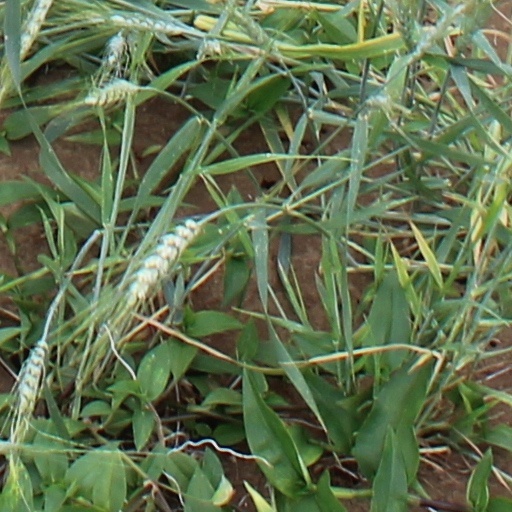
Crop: wheat